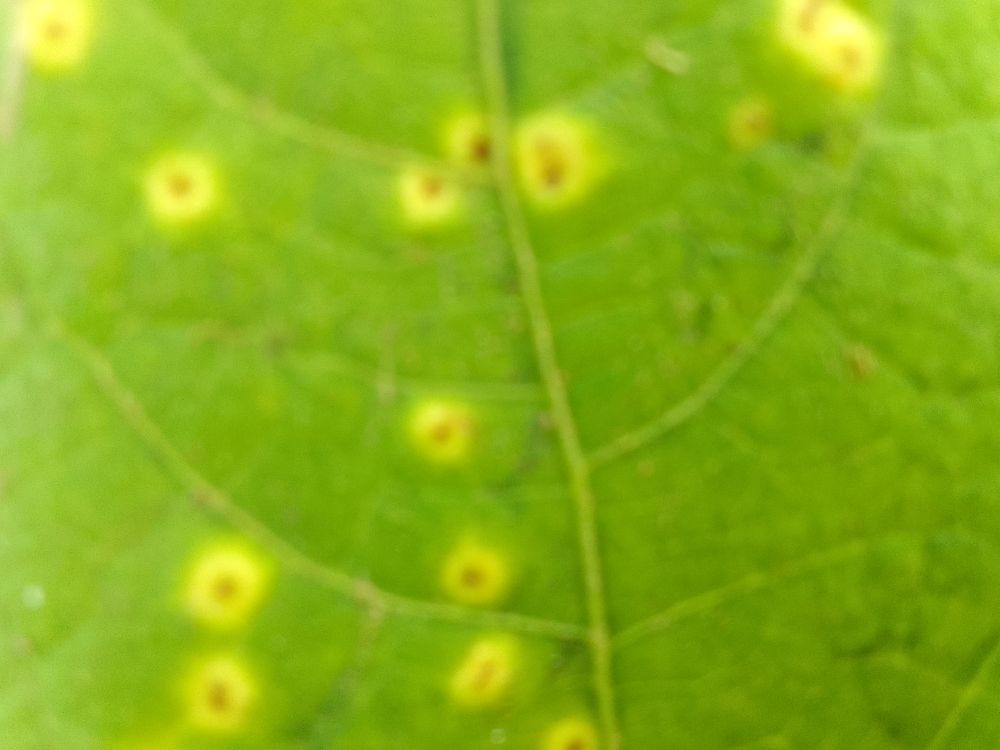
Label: rust